German dialects

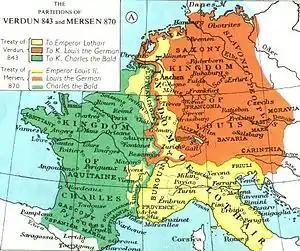
The Division of the Carolingian Empire in 843 and 870 (East Francia shown in red)

Traditionally, all of the major dialect groupings of German dialects are typically named after so-called "stem duchies" or "tribal duchies" (German: "Stammesherzogtümer") by early German linguists, among whom the Brothers Grimm were especially influential. These tribal duchies came into existence at the end of the Early Middle Ages within the Holy Roman Empire and were thought to have been continuations of earlier tribal lands which were subjugated by the Franks and incorporated into their realm at the close of the Migration Period.